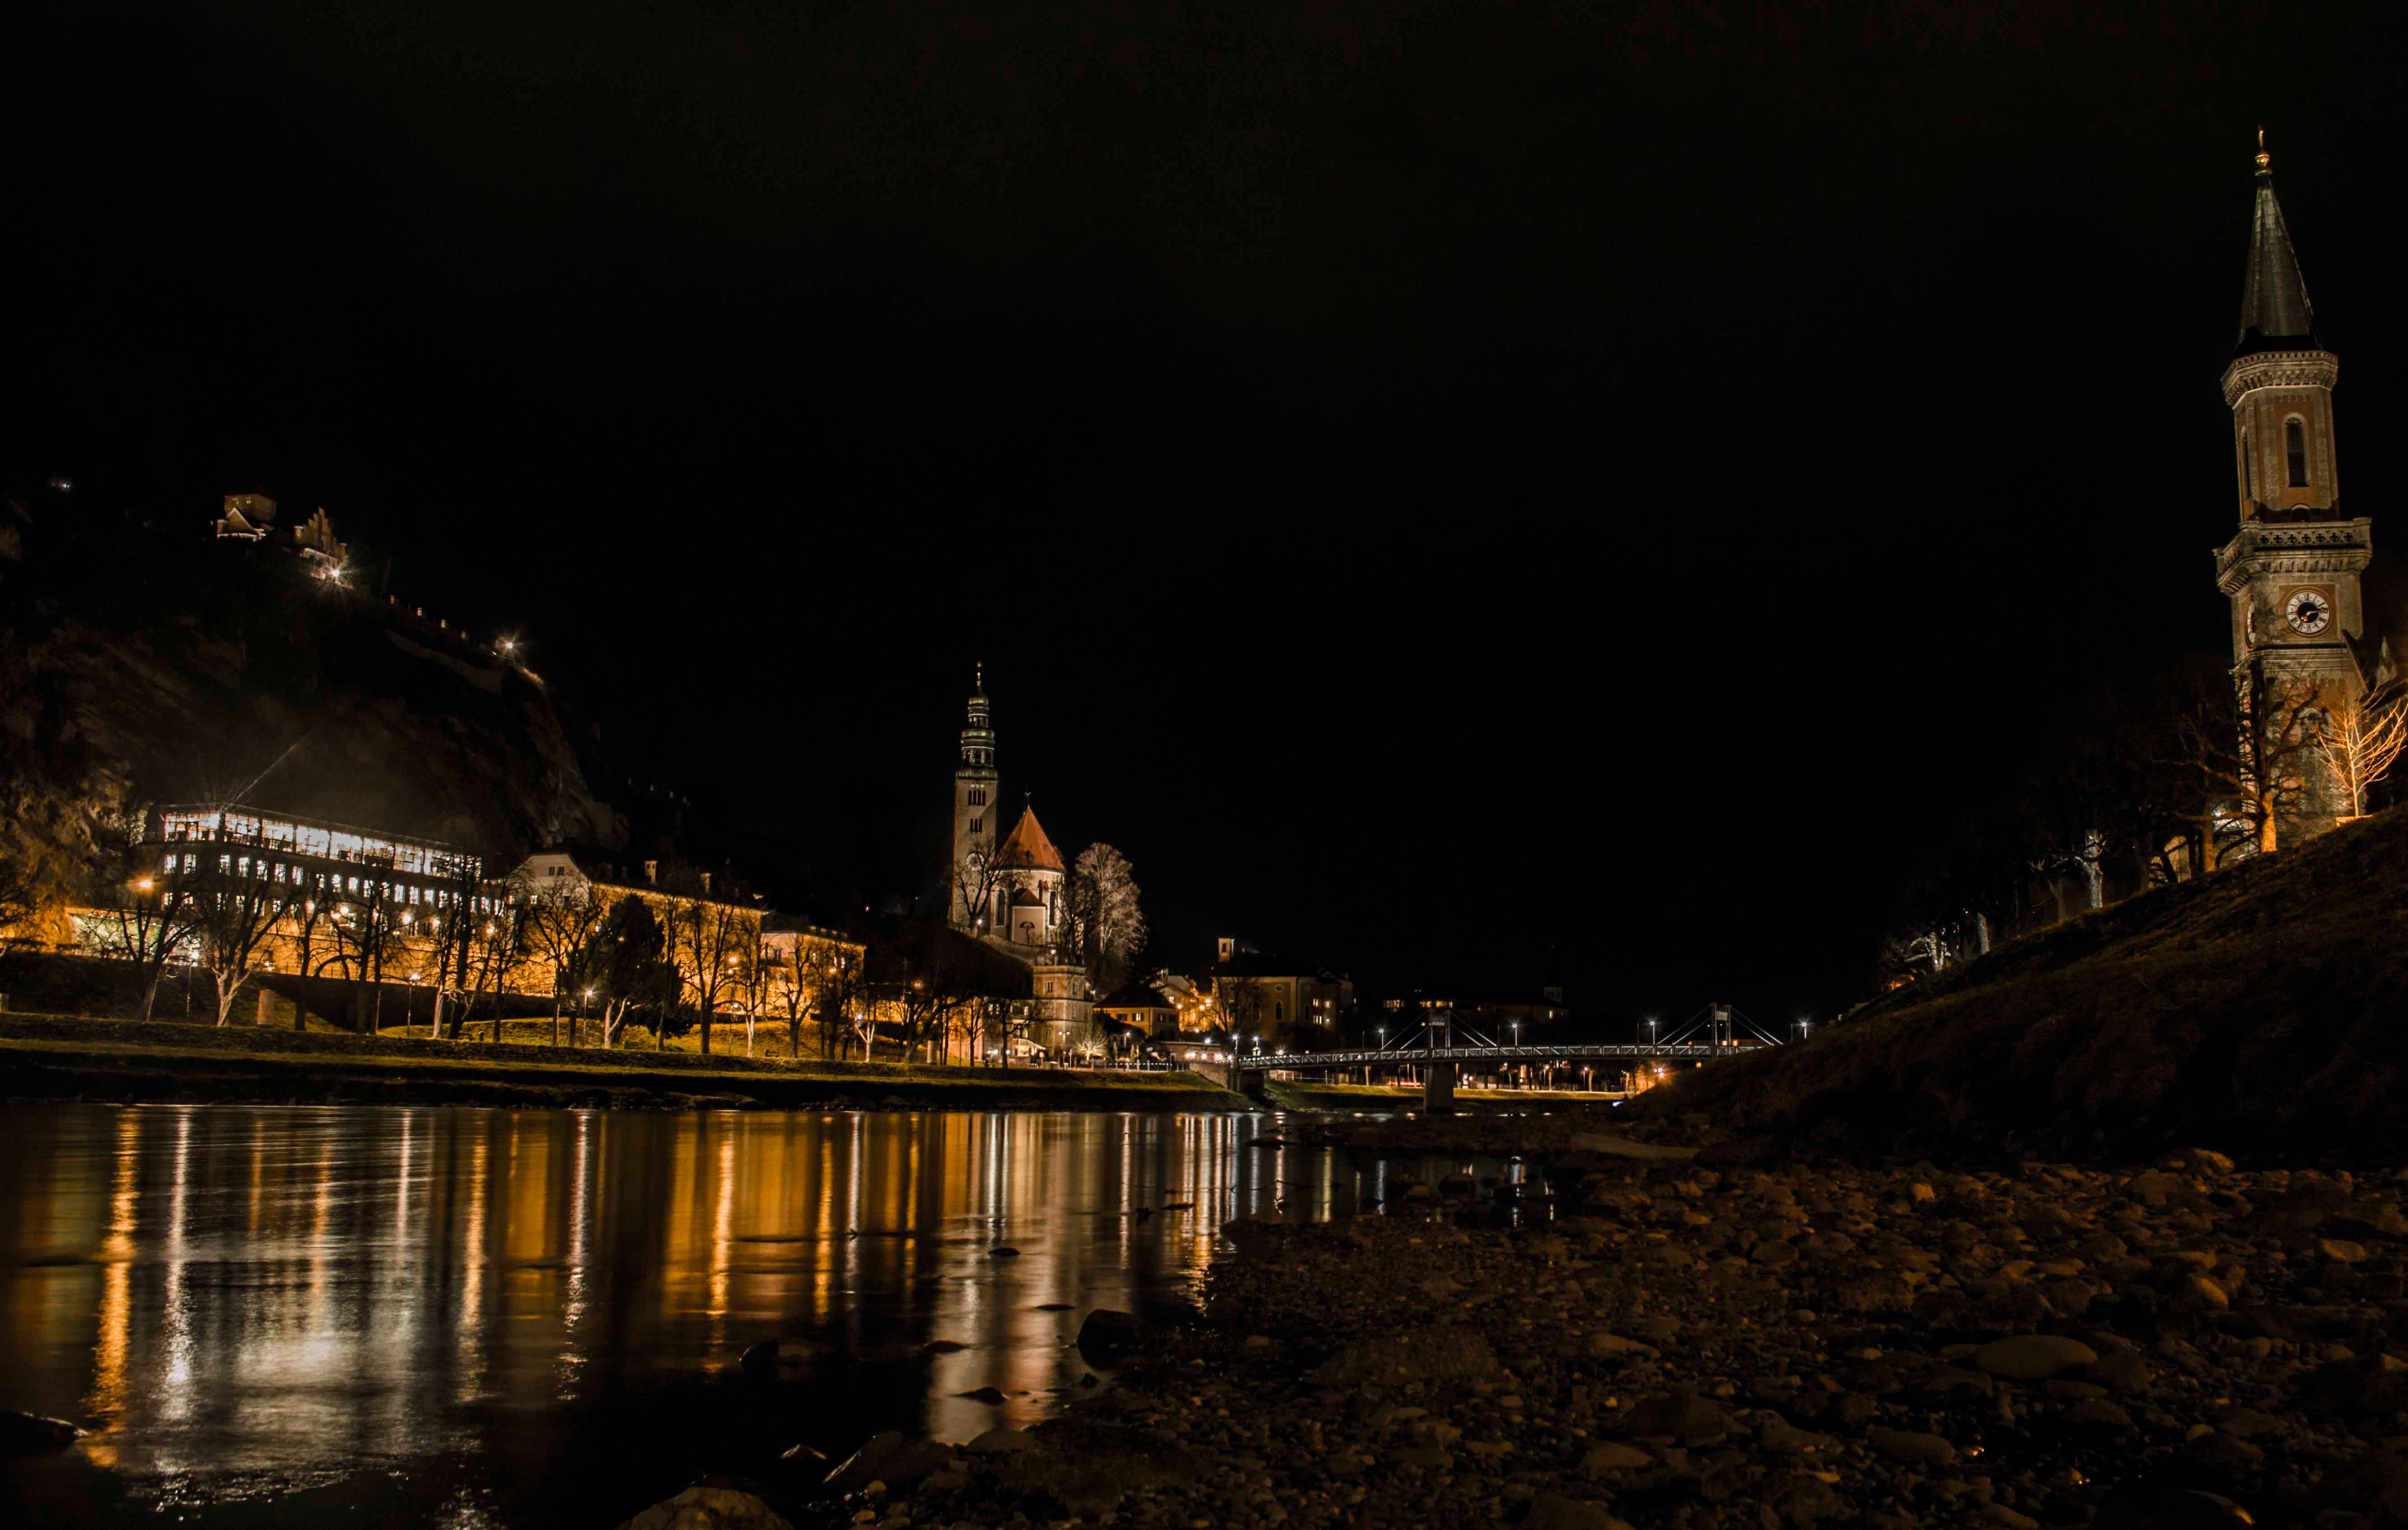
light, skyline, night, city, cityscape, dusk, evening, reflection, tower, landmark, darkness, place of worship, human settlement